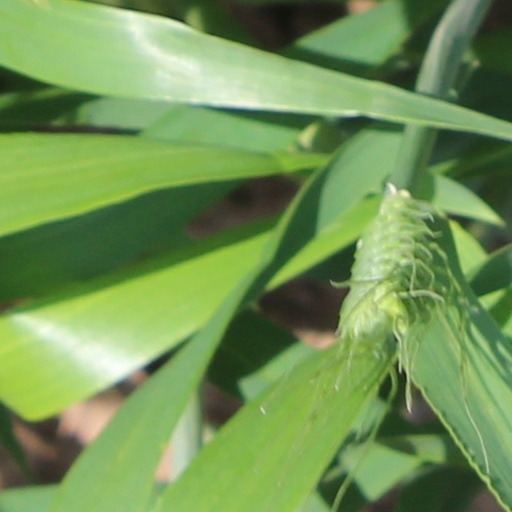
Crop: wheat